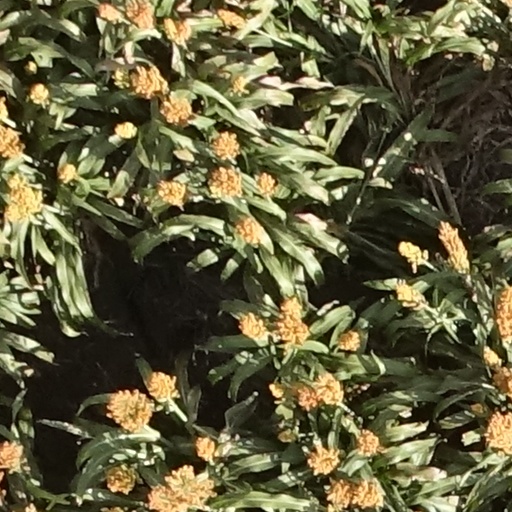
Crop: sorghum